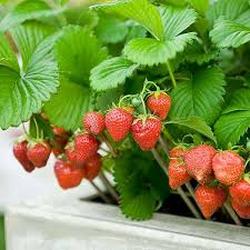
Label: Strawberry